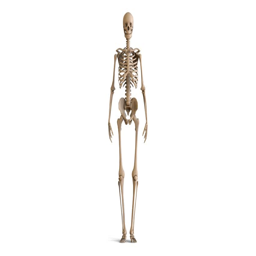
the layout of the human skeleton .